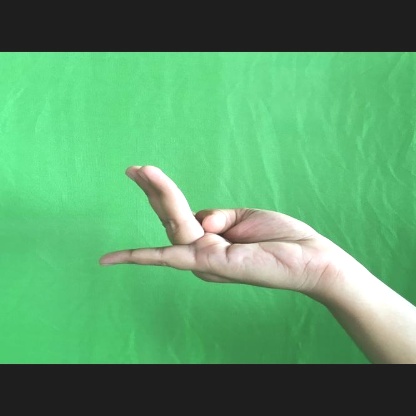
Mudra: Chaturam